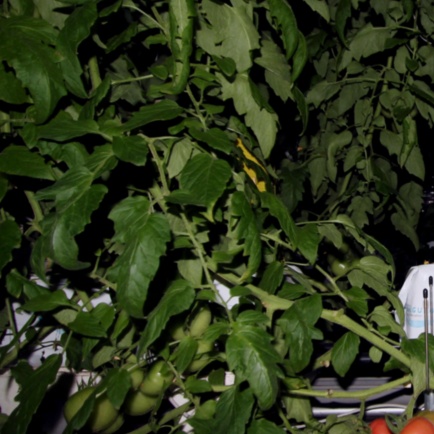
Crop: tomato